Covurlui County

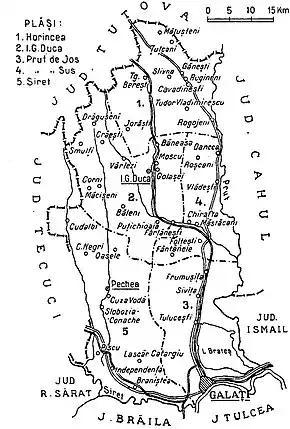
Map of Covurlui County as constituted in 1938.

Administratively, Covurlui County was originally divided into two districts ("plăși"):